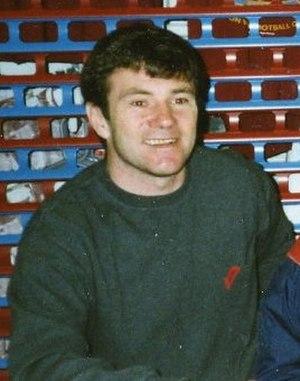
Le parcours européen du Liverpool Football Club est l'histoire des participations du Liverpool Football Club aux différentes Coupes d'Europe.
Raymond James Houghton est un footballeur irlandais né le 9 janvier 1962 à Glasgow. Il évoluait au poste de milieu de terrain.